Seleucid Empire

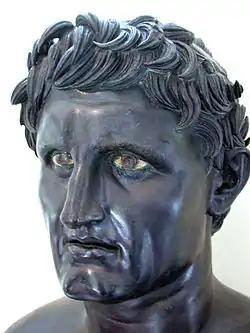
Bronze bust of Seleucus I Nicator.

Alexander's generals, known as , jostled for supremacy over parts of his empire following his death. Ptolemy I Soter, a former general and then current satrap of Egypt, was the first to challenge the new system, which eventually led to the demise of Perdiccas. Ptolemy's revolt created a new subdivision of the empire with the Partition of Triparadisus in 320 BC. Seleucus, who had been "Commander-in-Chief of the Companion cavalry" and appointed first or court chiliarch (which made him the senior officer in the Royal Army after the regent and commander-in-chief Perdiccas since 323 BC, though he helped to assassinate him later) received Babylonia and, from that point, continued to expand his dominions ruthlessly. Seleucus established himself in Babylon in 312 BC, the year later used as the foundation date of the Seleucid Empire.